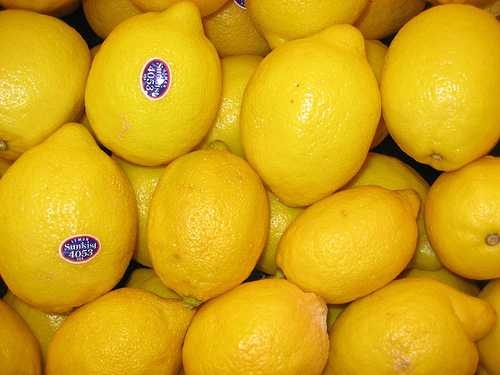
Label: Lemon